Martin Klebba

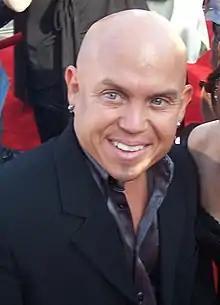
Klebba in 2007

Martin Klebba (born June 23, 1969) is an American actor and stunt performer. He has a form of dwarfism called acromicric dysplasia; he is . Klebba is best known for his role as Marty in the "Pirates of the Caribbean" franchise. He made his first role in a cameo in Tim Burton's "Planet of the Apes" (2001).